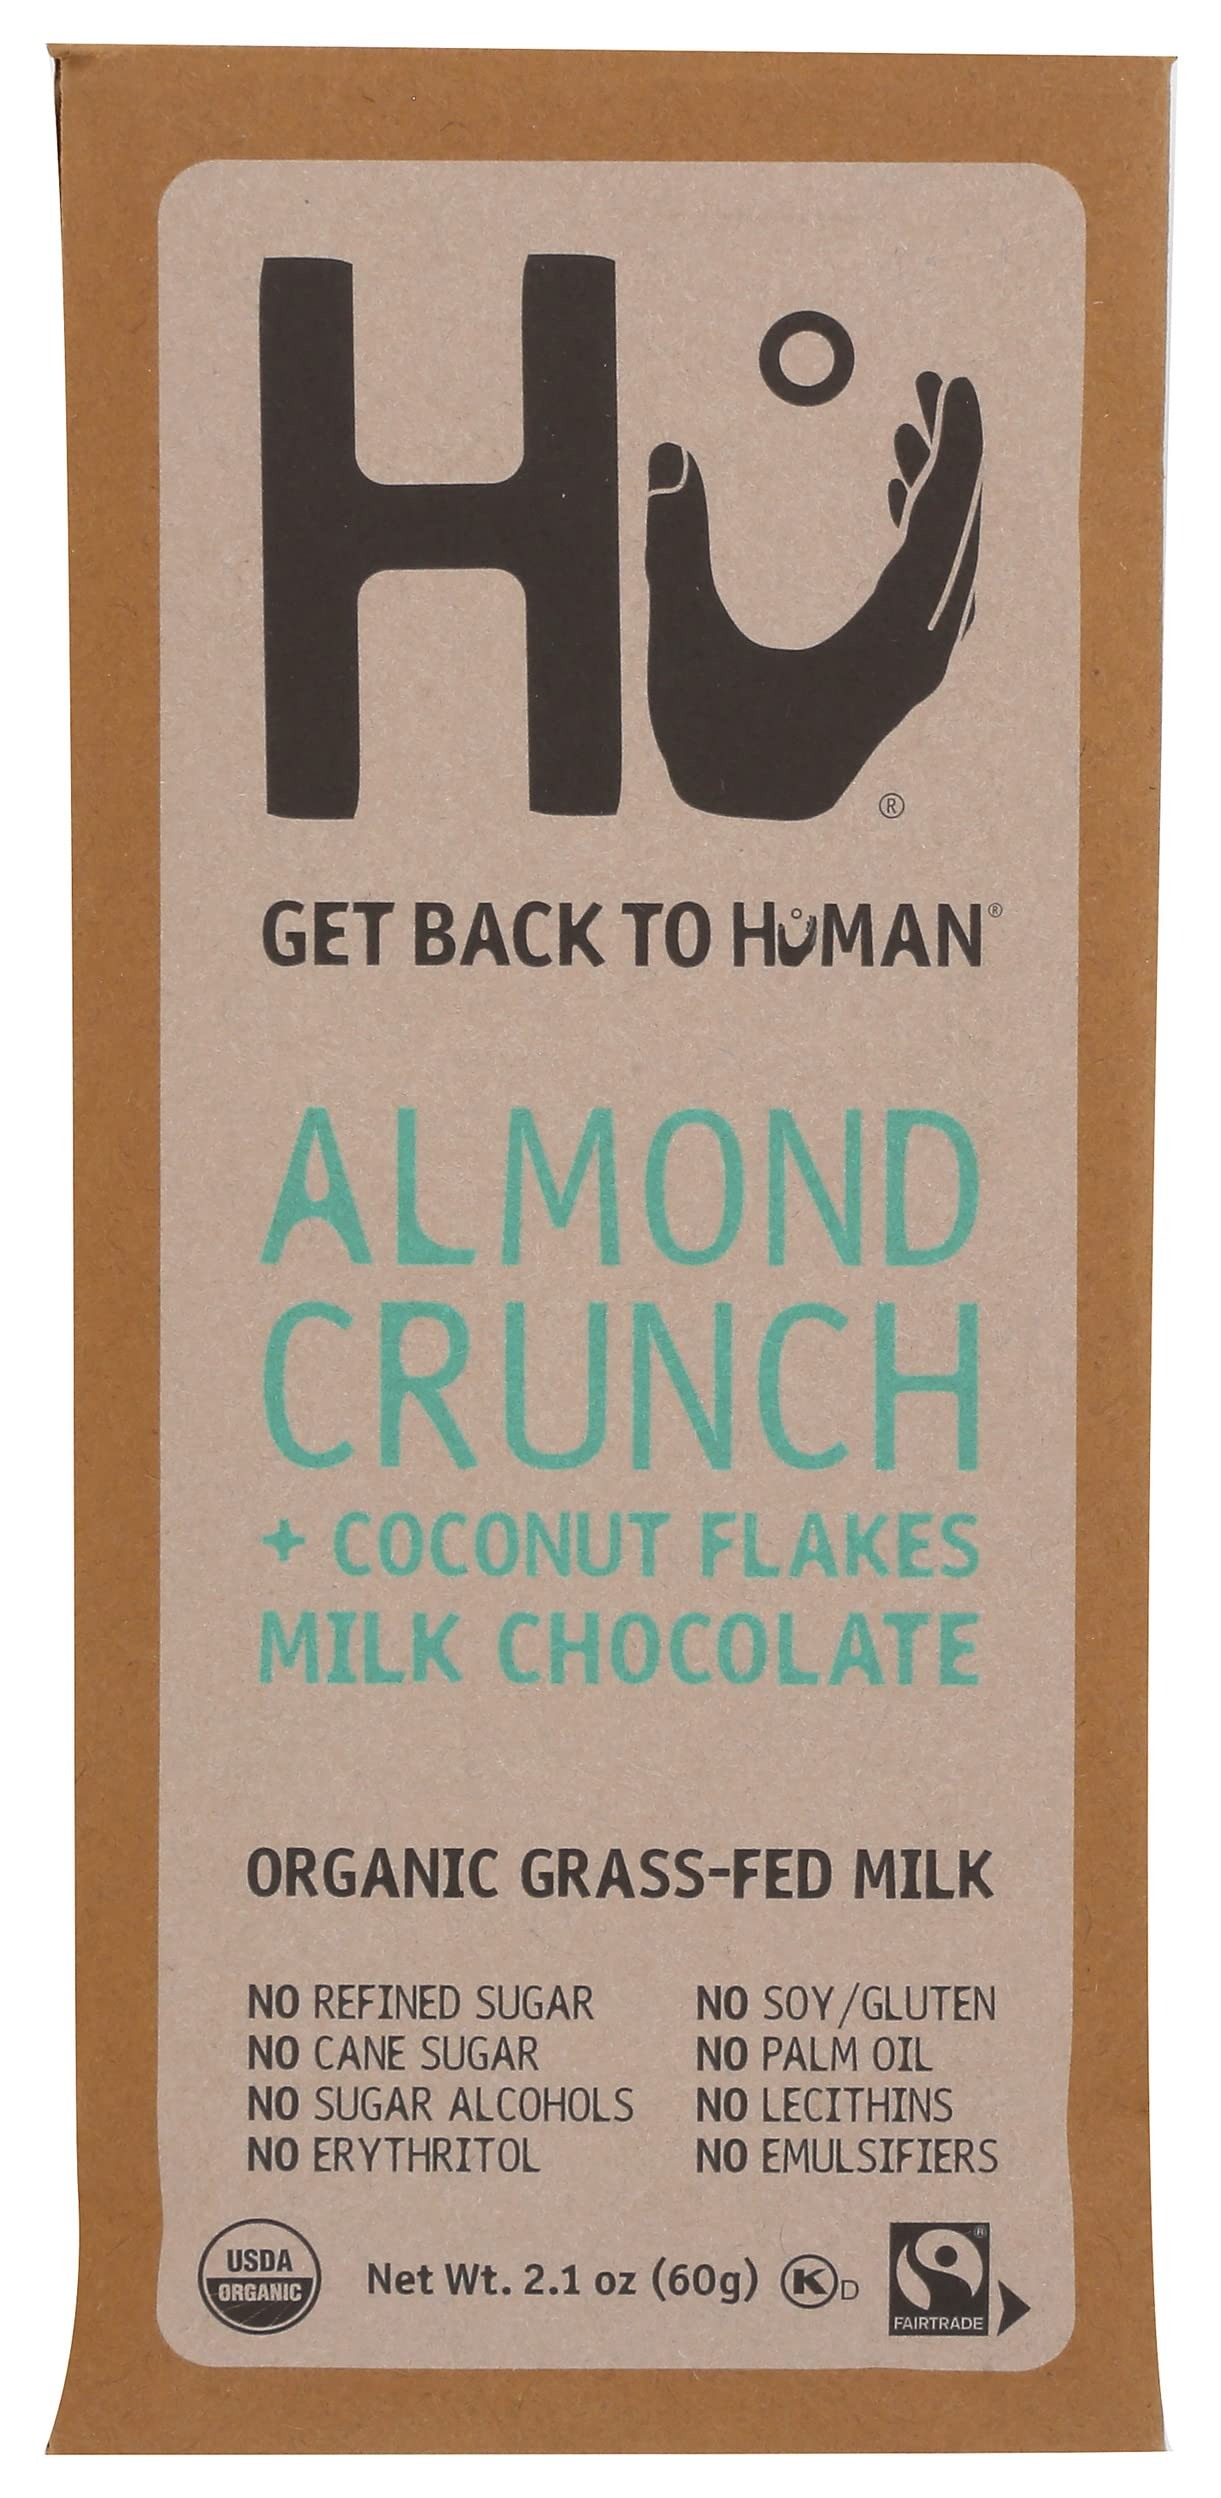
Item Name: Hu Almond Crunch + Coconut Flakes Milk Chocolate Bar, Fair Trade, Kosher, USDA Certified Organic, Gluten Free, 2.1 Ounce (Pack of 6)
Bullet Point: Hu Almond Crunch + Coconut Flakes Milk Chocolate Bar, Fair Trade, Kosher, USDA Certified Organic, Gluten Free, 2.1 Ounce (Pack of 6)
Value: 12.6
Unit: Ounce

Price: 5.27